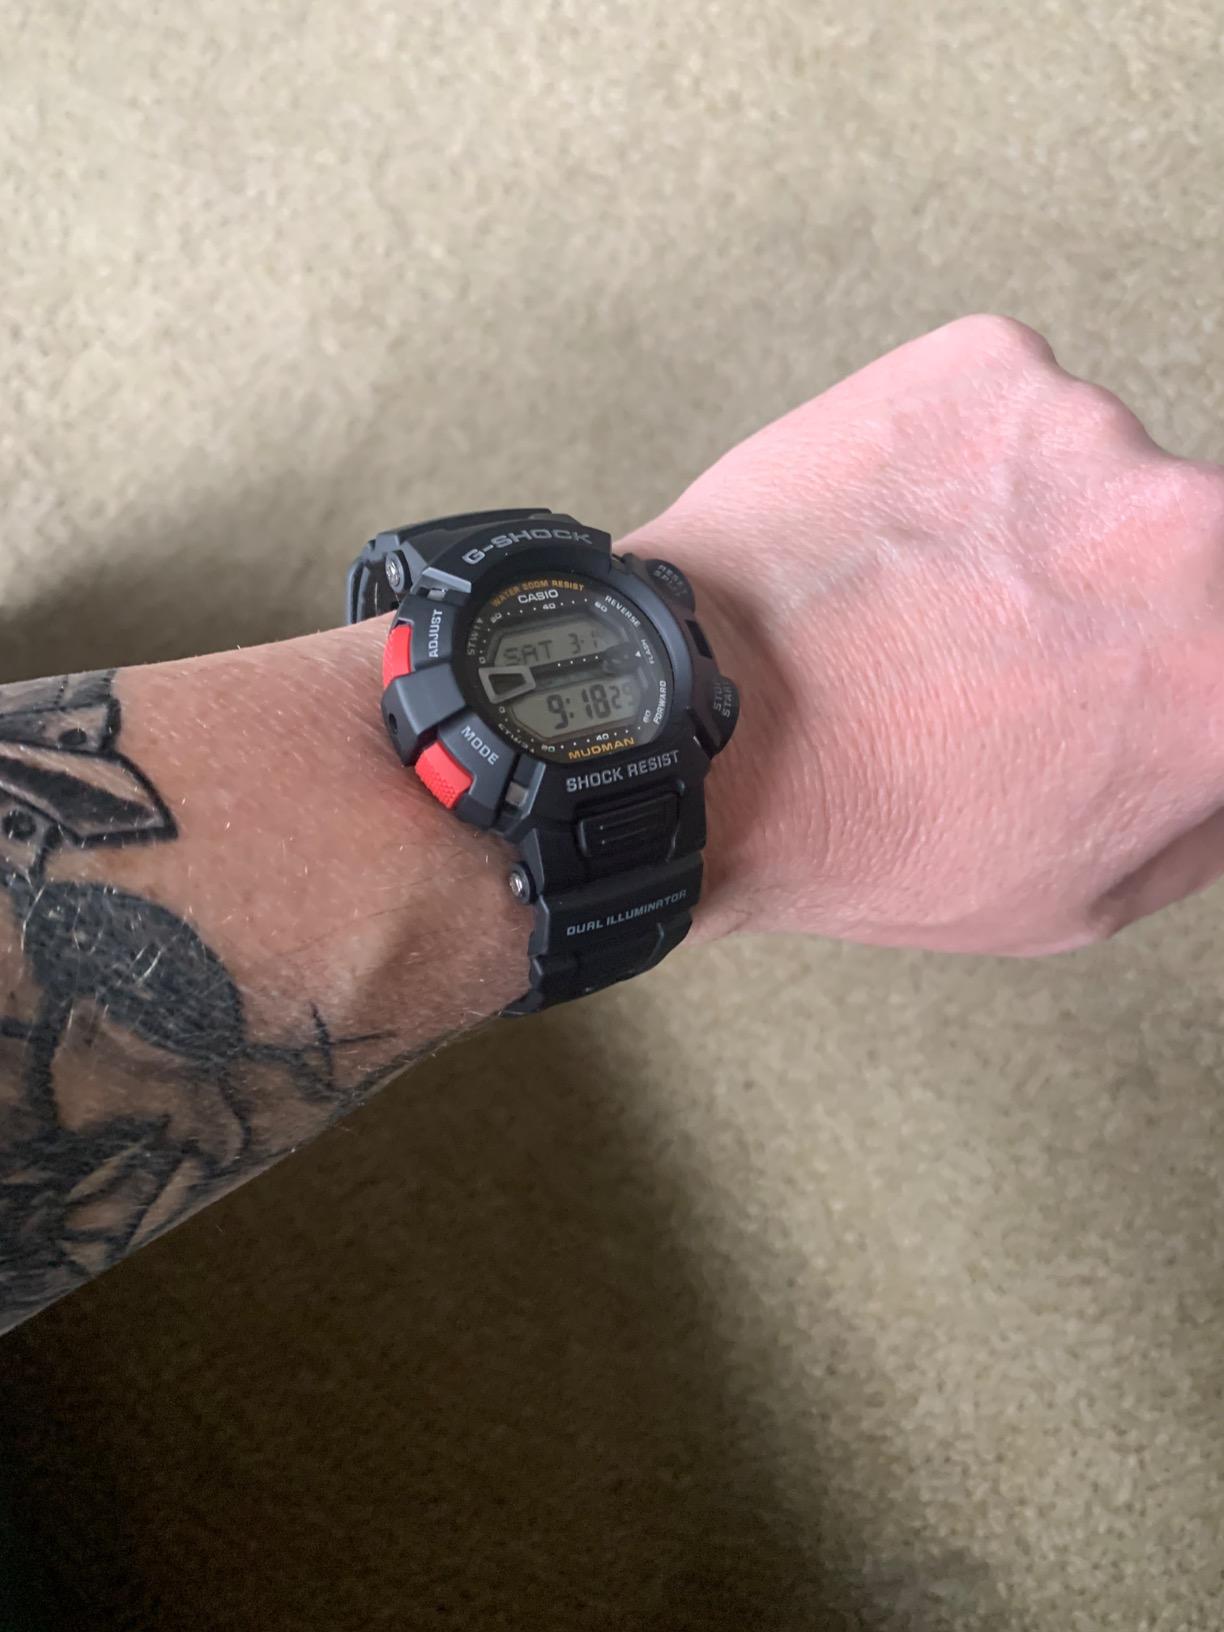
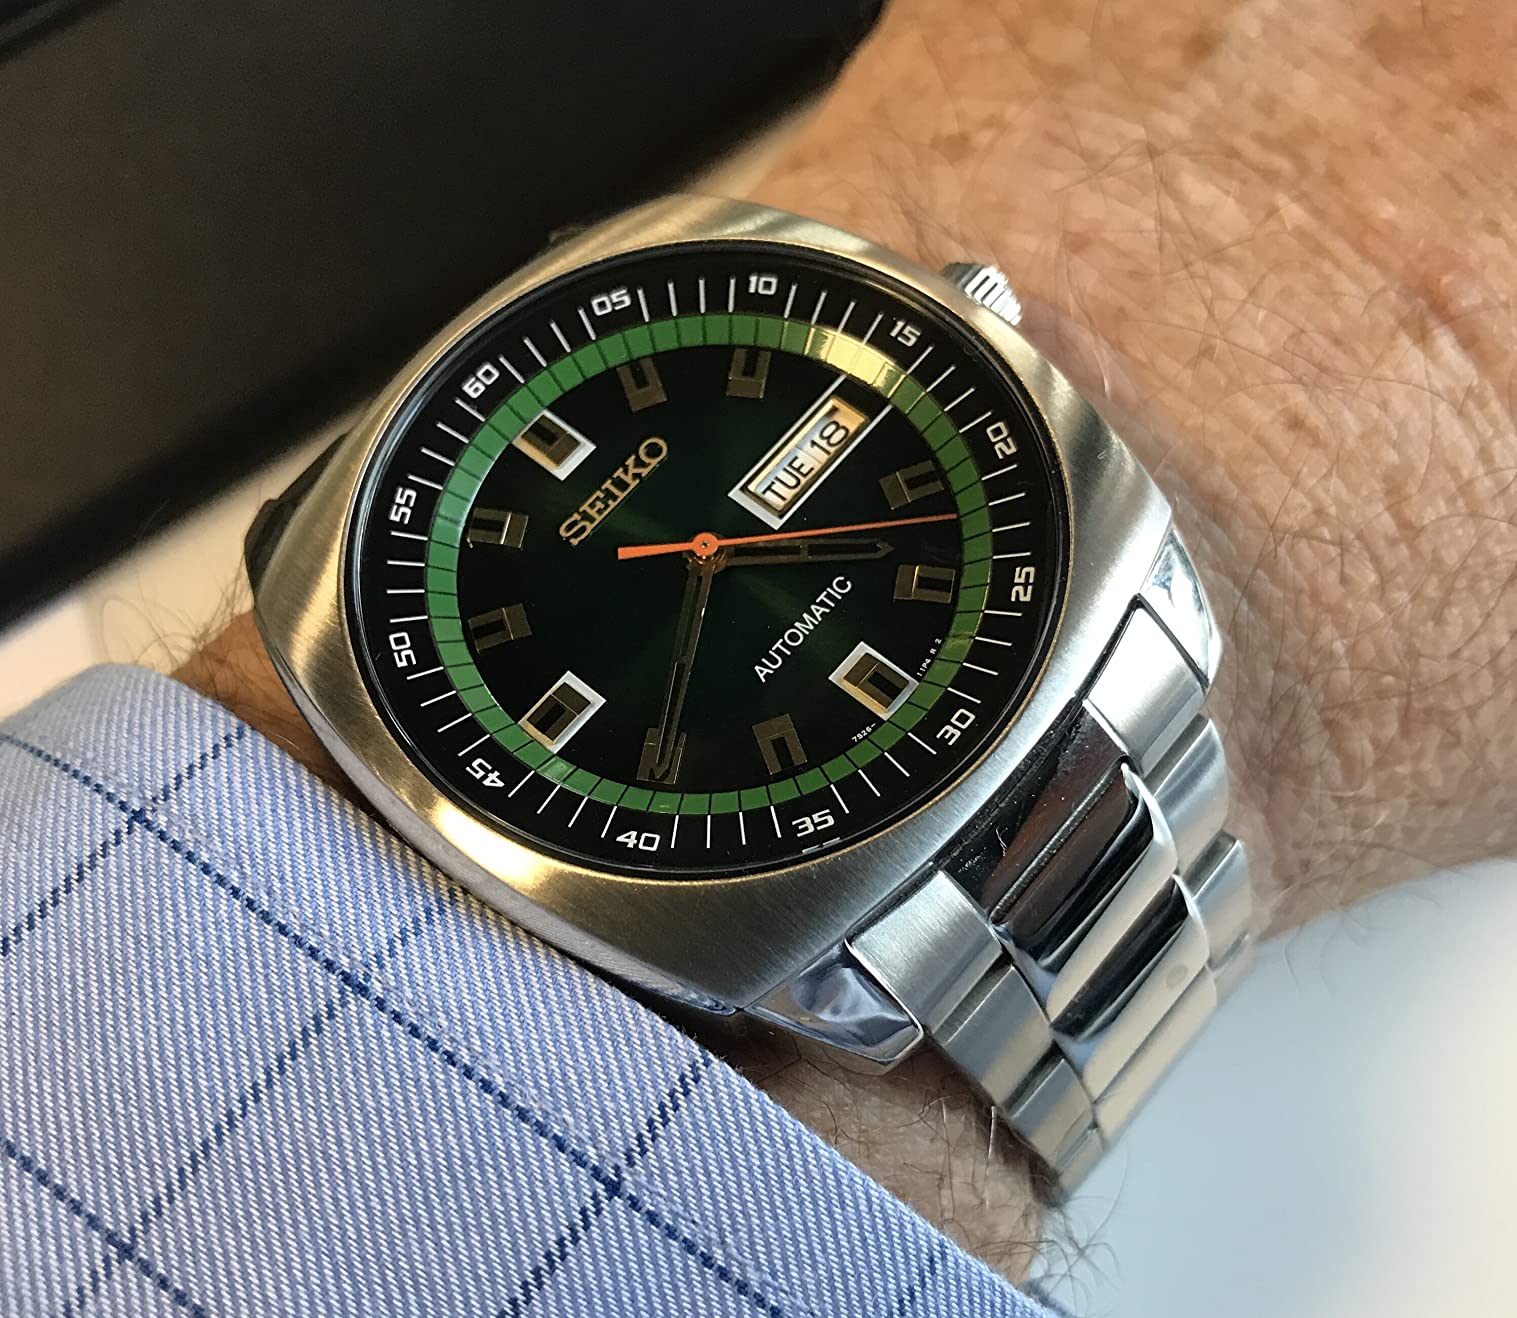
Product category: accessories_watch
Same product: no